Longships, Cornwall

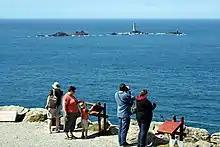
A view of the Longships from the mainland

It is not known how many ships have been lost in and around Land's End but there are hundreds recorded and probably thousands unknown. One of the earliest recorded on the Longships, is an unidentified ship lost at the Long Shipps in 1532 reported by the bayliffe John Penheleg. Other wrecks include: